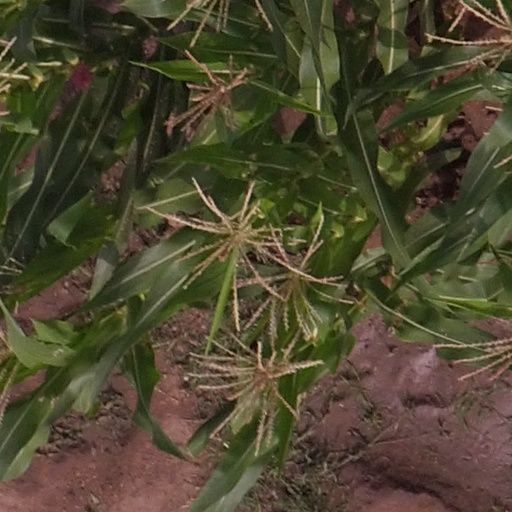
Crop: maize; corn